Mikhail Dolivo-Dobrovolsky

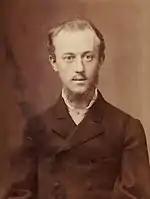
Dobrovolsky, age 22

He studied at the first chair of electrical engineering worldwide, at the Technische Hochschule Darmstadt in the German Empire Grand Duchy of Hesse from 1883 to 1884. From 1885 to 1887, he became one of 's first assistants. There he published several smaller publications and was in close contact with , a mechanical engineer from the USA and Kittler's first assistant.